Don Army

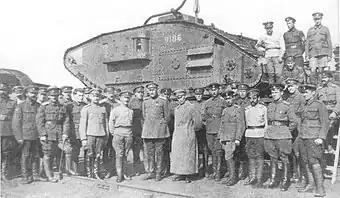
Soldiers of the Don Army in 1919 with a Mark V tank

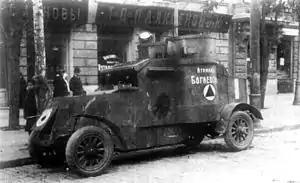
Austin Armoured Car with "Ataman Bogayevsky" written on the side

The events of those years, especially those centered in the Upper Don, as well as events leading up to them, are the focus of Mikhail Sholokhov's epic, "And Quiet Flows the Don".